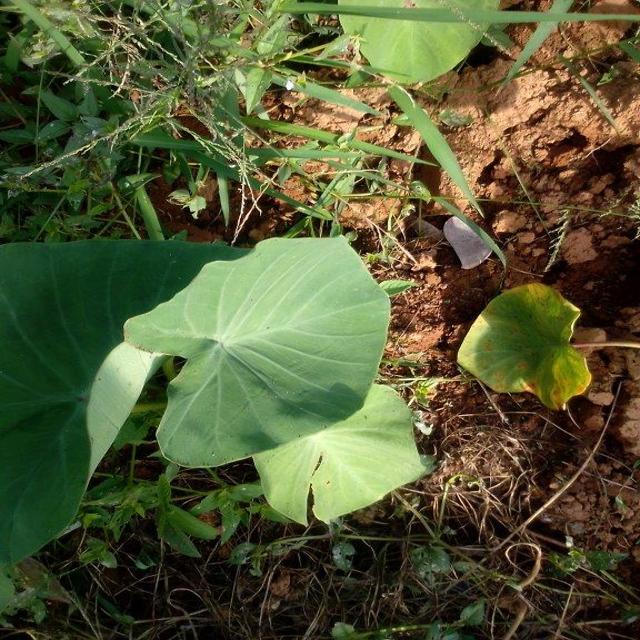
Label: Healthy